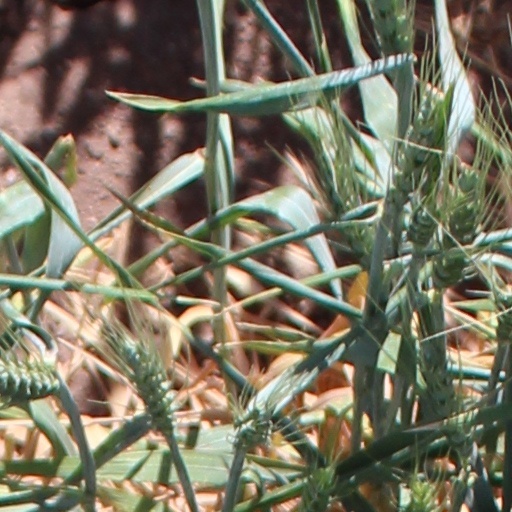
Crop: wheat